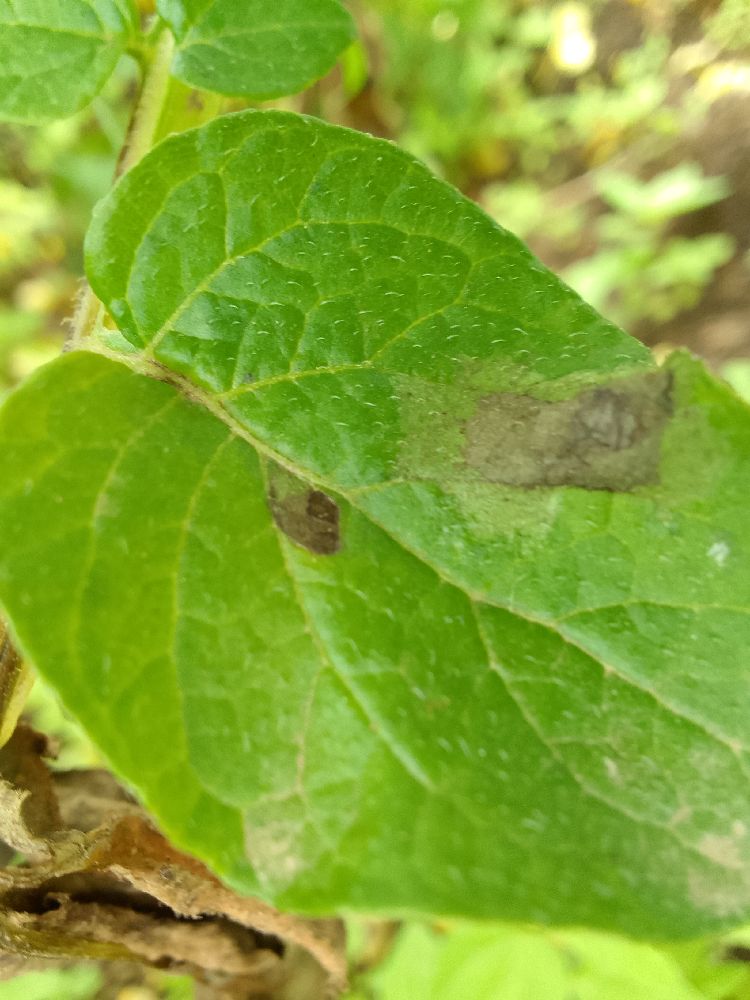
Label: Late blight